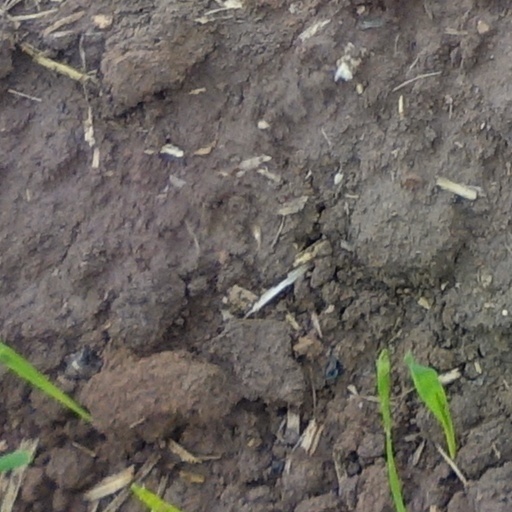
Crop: wheat